Kalorie Karbdashian-Williams

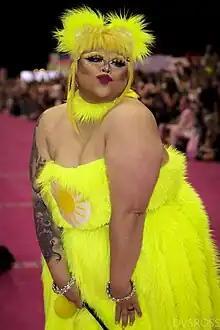
Kalorie Karbdashian-Williams at RuPaul's DragCon LA, 2022

Kalorie Karbdashian-Williams (sometimes simply Kalorie Karbdashian) is the stage name of Daniel Hernandez, an American drag performer who competed on season 10 of "RuPaul's Drag Race". Born and raised in Roswell, New Mexico, Hernandez is based in Albuquerque.